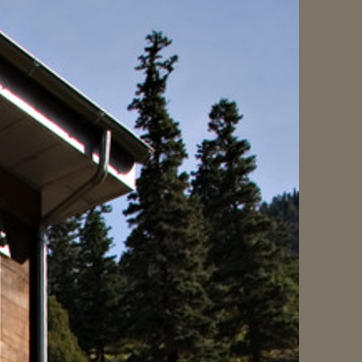
Material: foliage